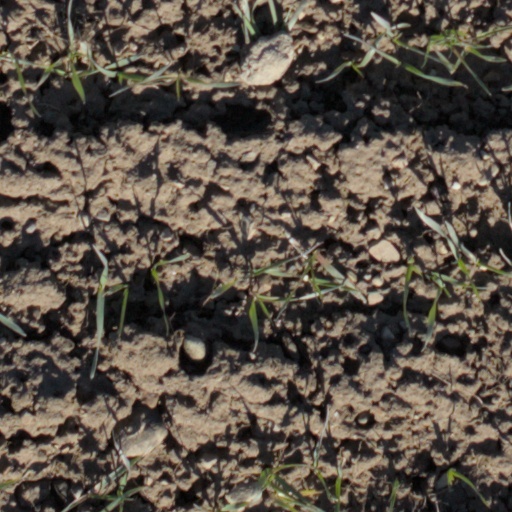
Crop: wheat